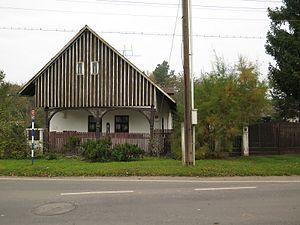
Jíkev est une commune du district de Nymburk, dans la région de Bohême-Centrale, en République tchèque. Sa population s'élevait à 343 habitants en 2020.